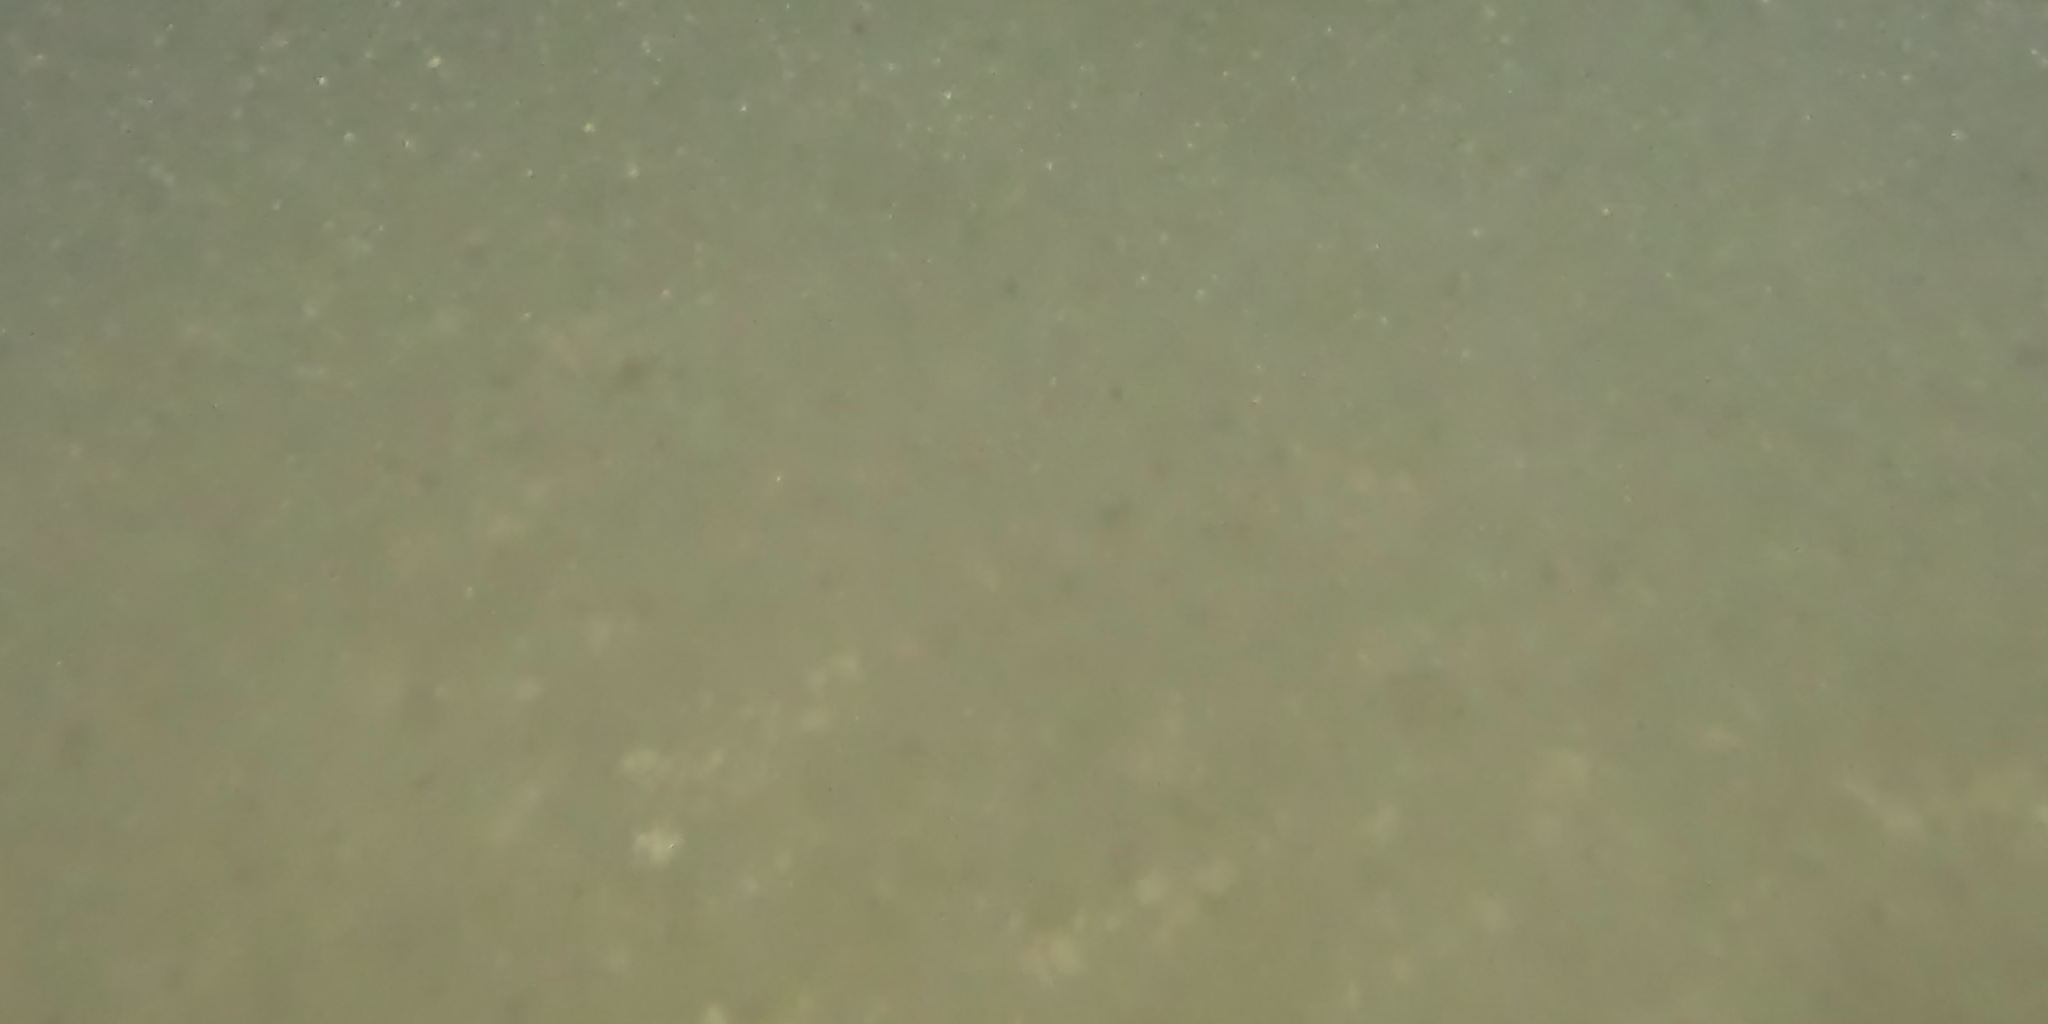
Seabed habitat: bad